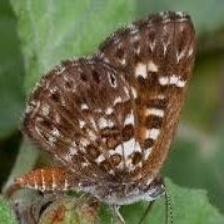
Species: EASTERN PINE ELFIN